Pitlurg Castle

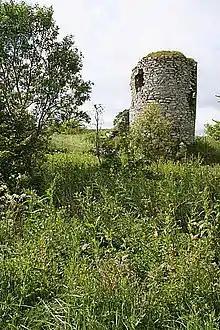
Pitlurg Castle

Pitlurg Castle was a 16th-century keep, about south of Keith, Banffshire, Scotland, north of the Burn of Davidston, at Mains of Pitlurg.